Alberto Fernández Díaz

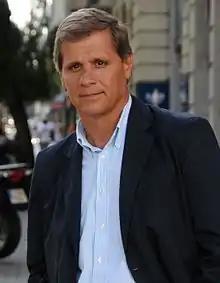

Alberto Fernández Díaz (born 12 December 1961) is a Spanish former politician of the People's Party (PP). He was a member of the City Council of Barcelona from 1987 to 1999 and again from 2003 to 2019, and led his party in the Parliament of Catalonia between his two mandates.